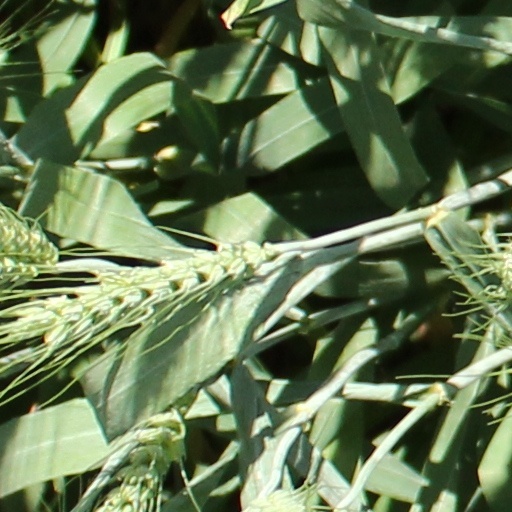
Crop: wheat